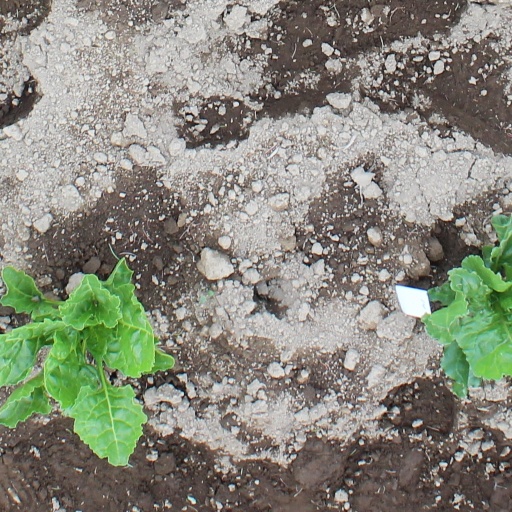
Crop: sugar beet